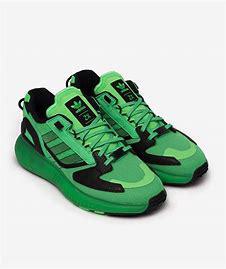
Brand: Adidas
Model: ZX 5K Boost